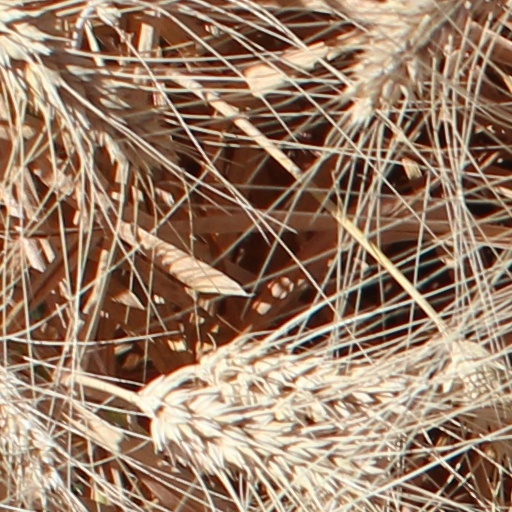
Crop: wheat